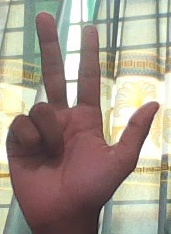
ASL sign: 3